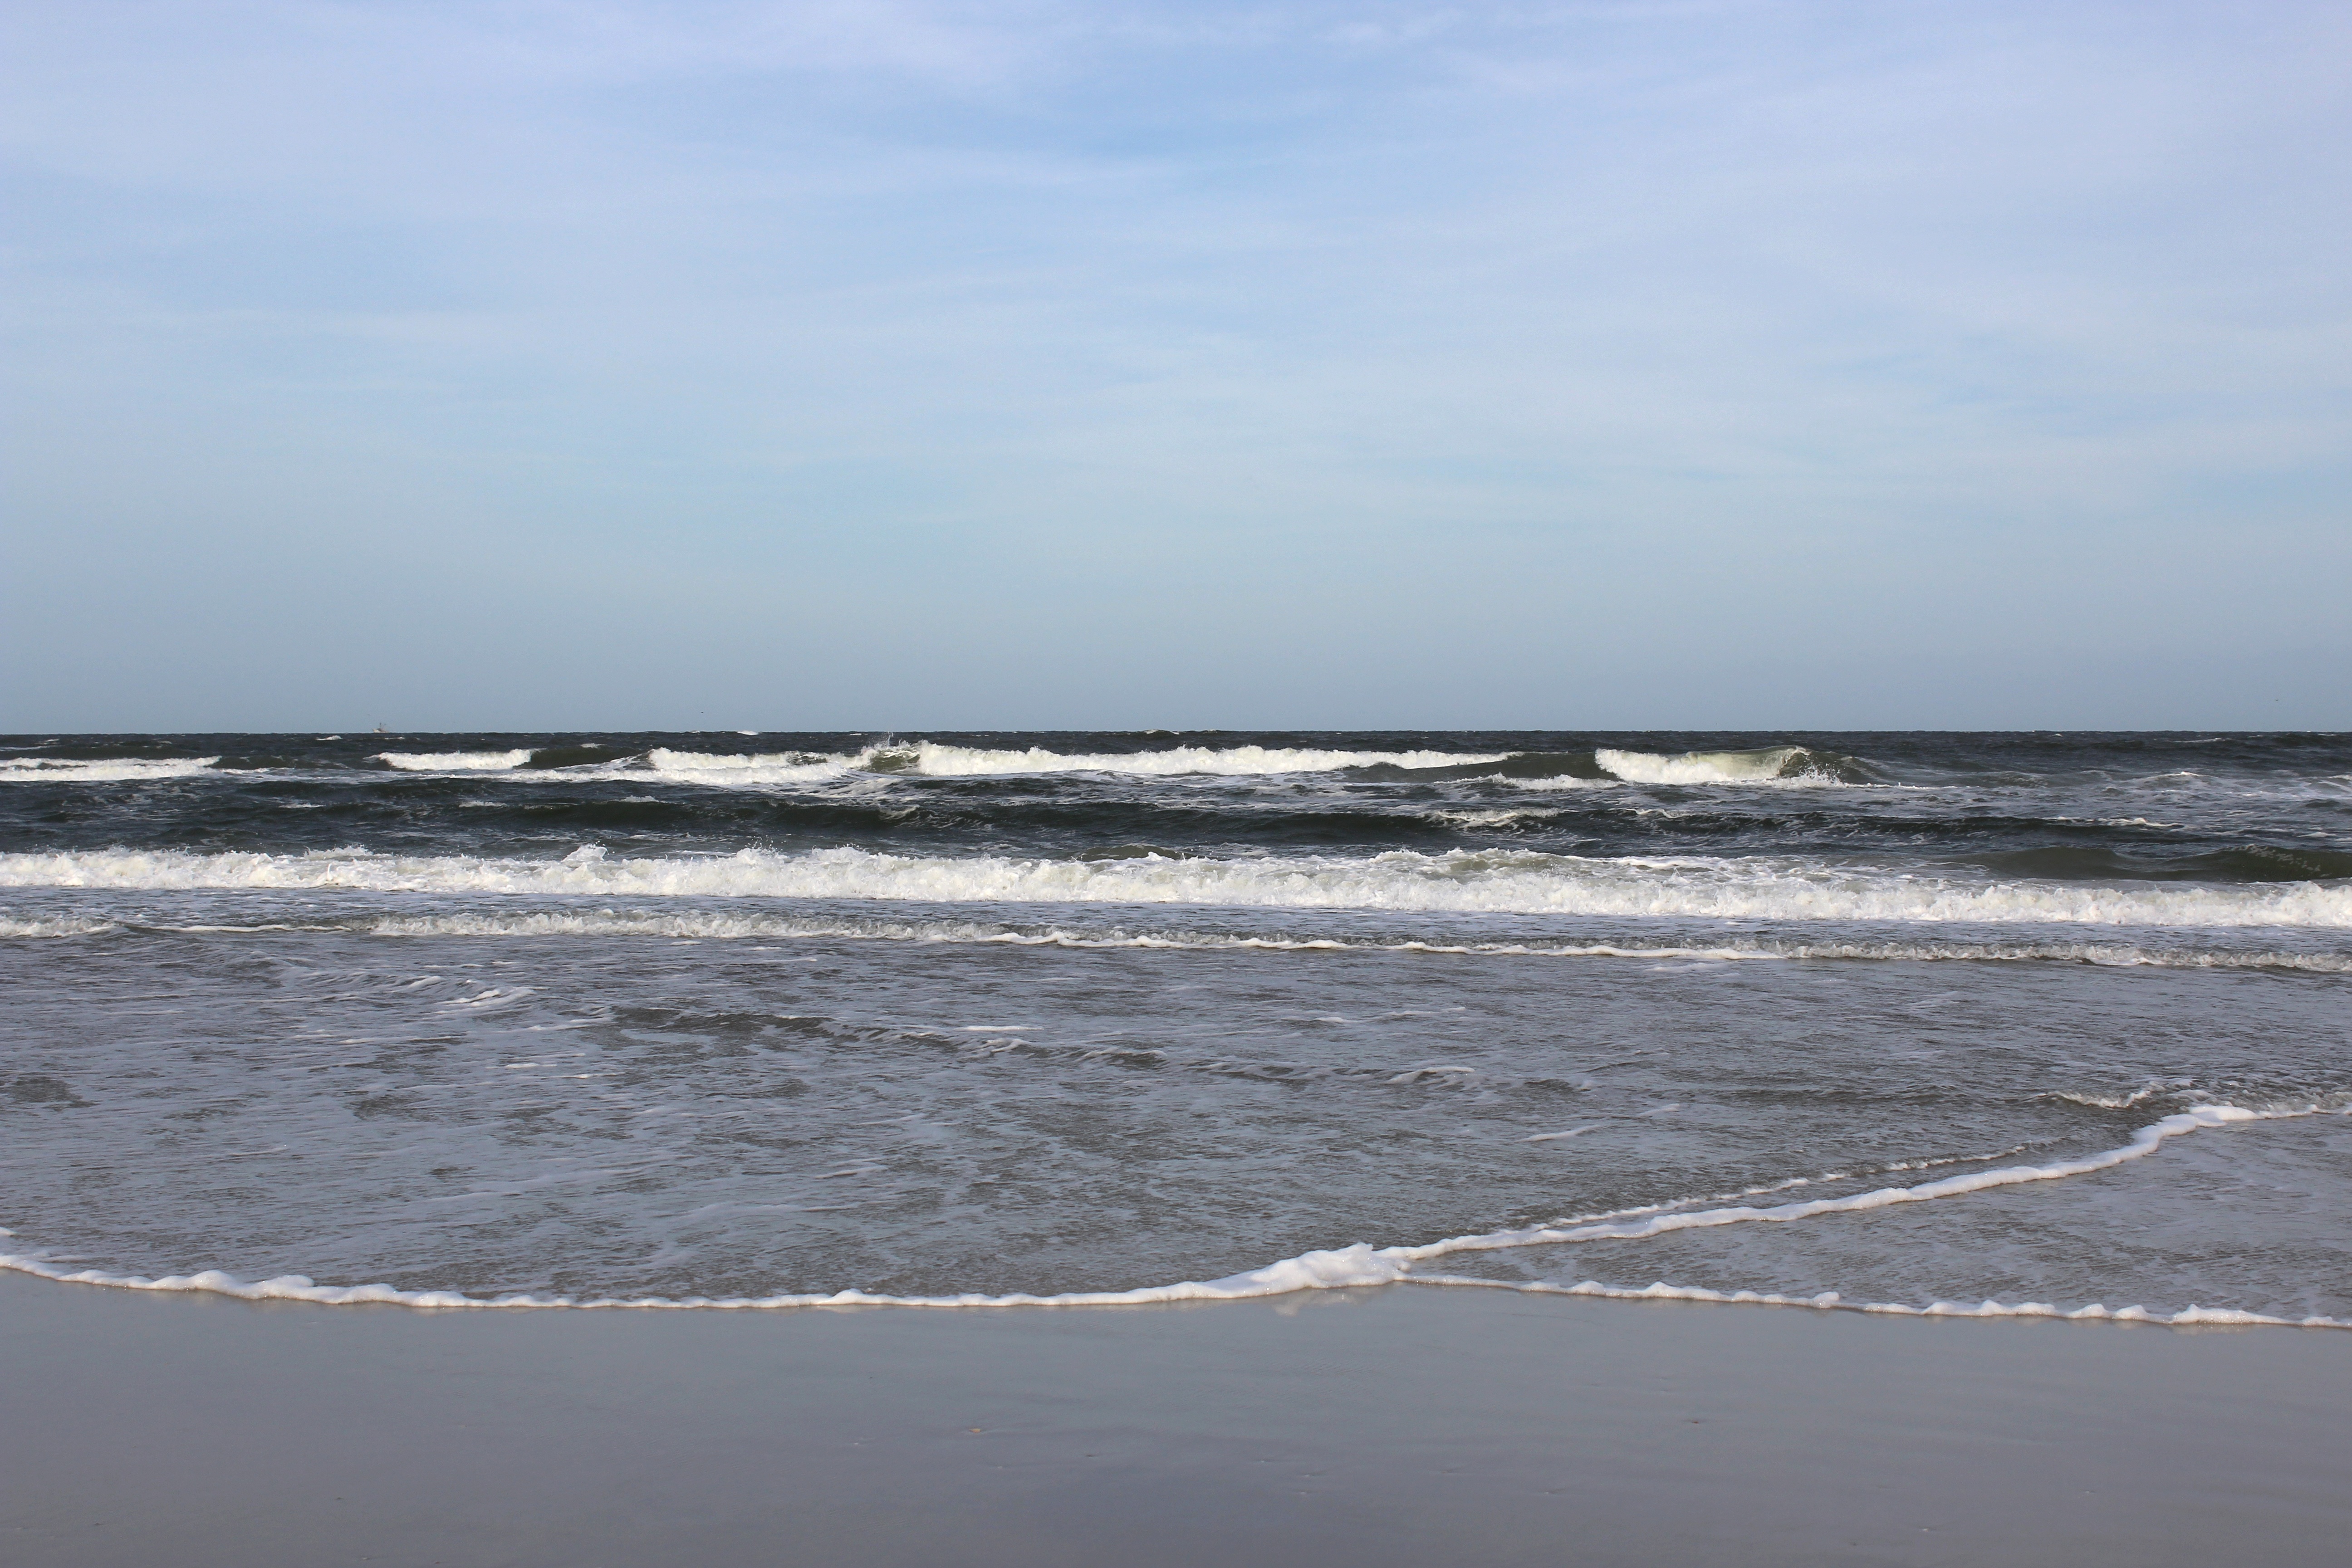
beach, sea, coast, water, nature, sand, ocean, horizon, sky, shore, wave, summer, vacation, coastline, surf, scenic, seascape, scenery, bay, blue, seashore, body of water, outdoors, waves, atlantic, florida, st augustine, mudflat, wind wave